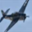
Label: airplane